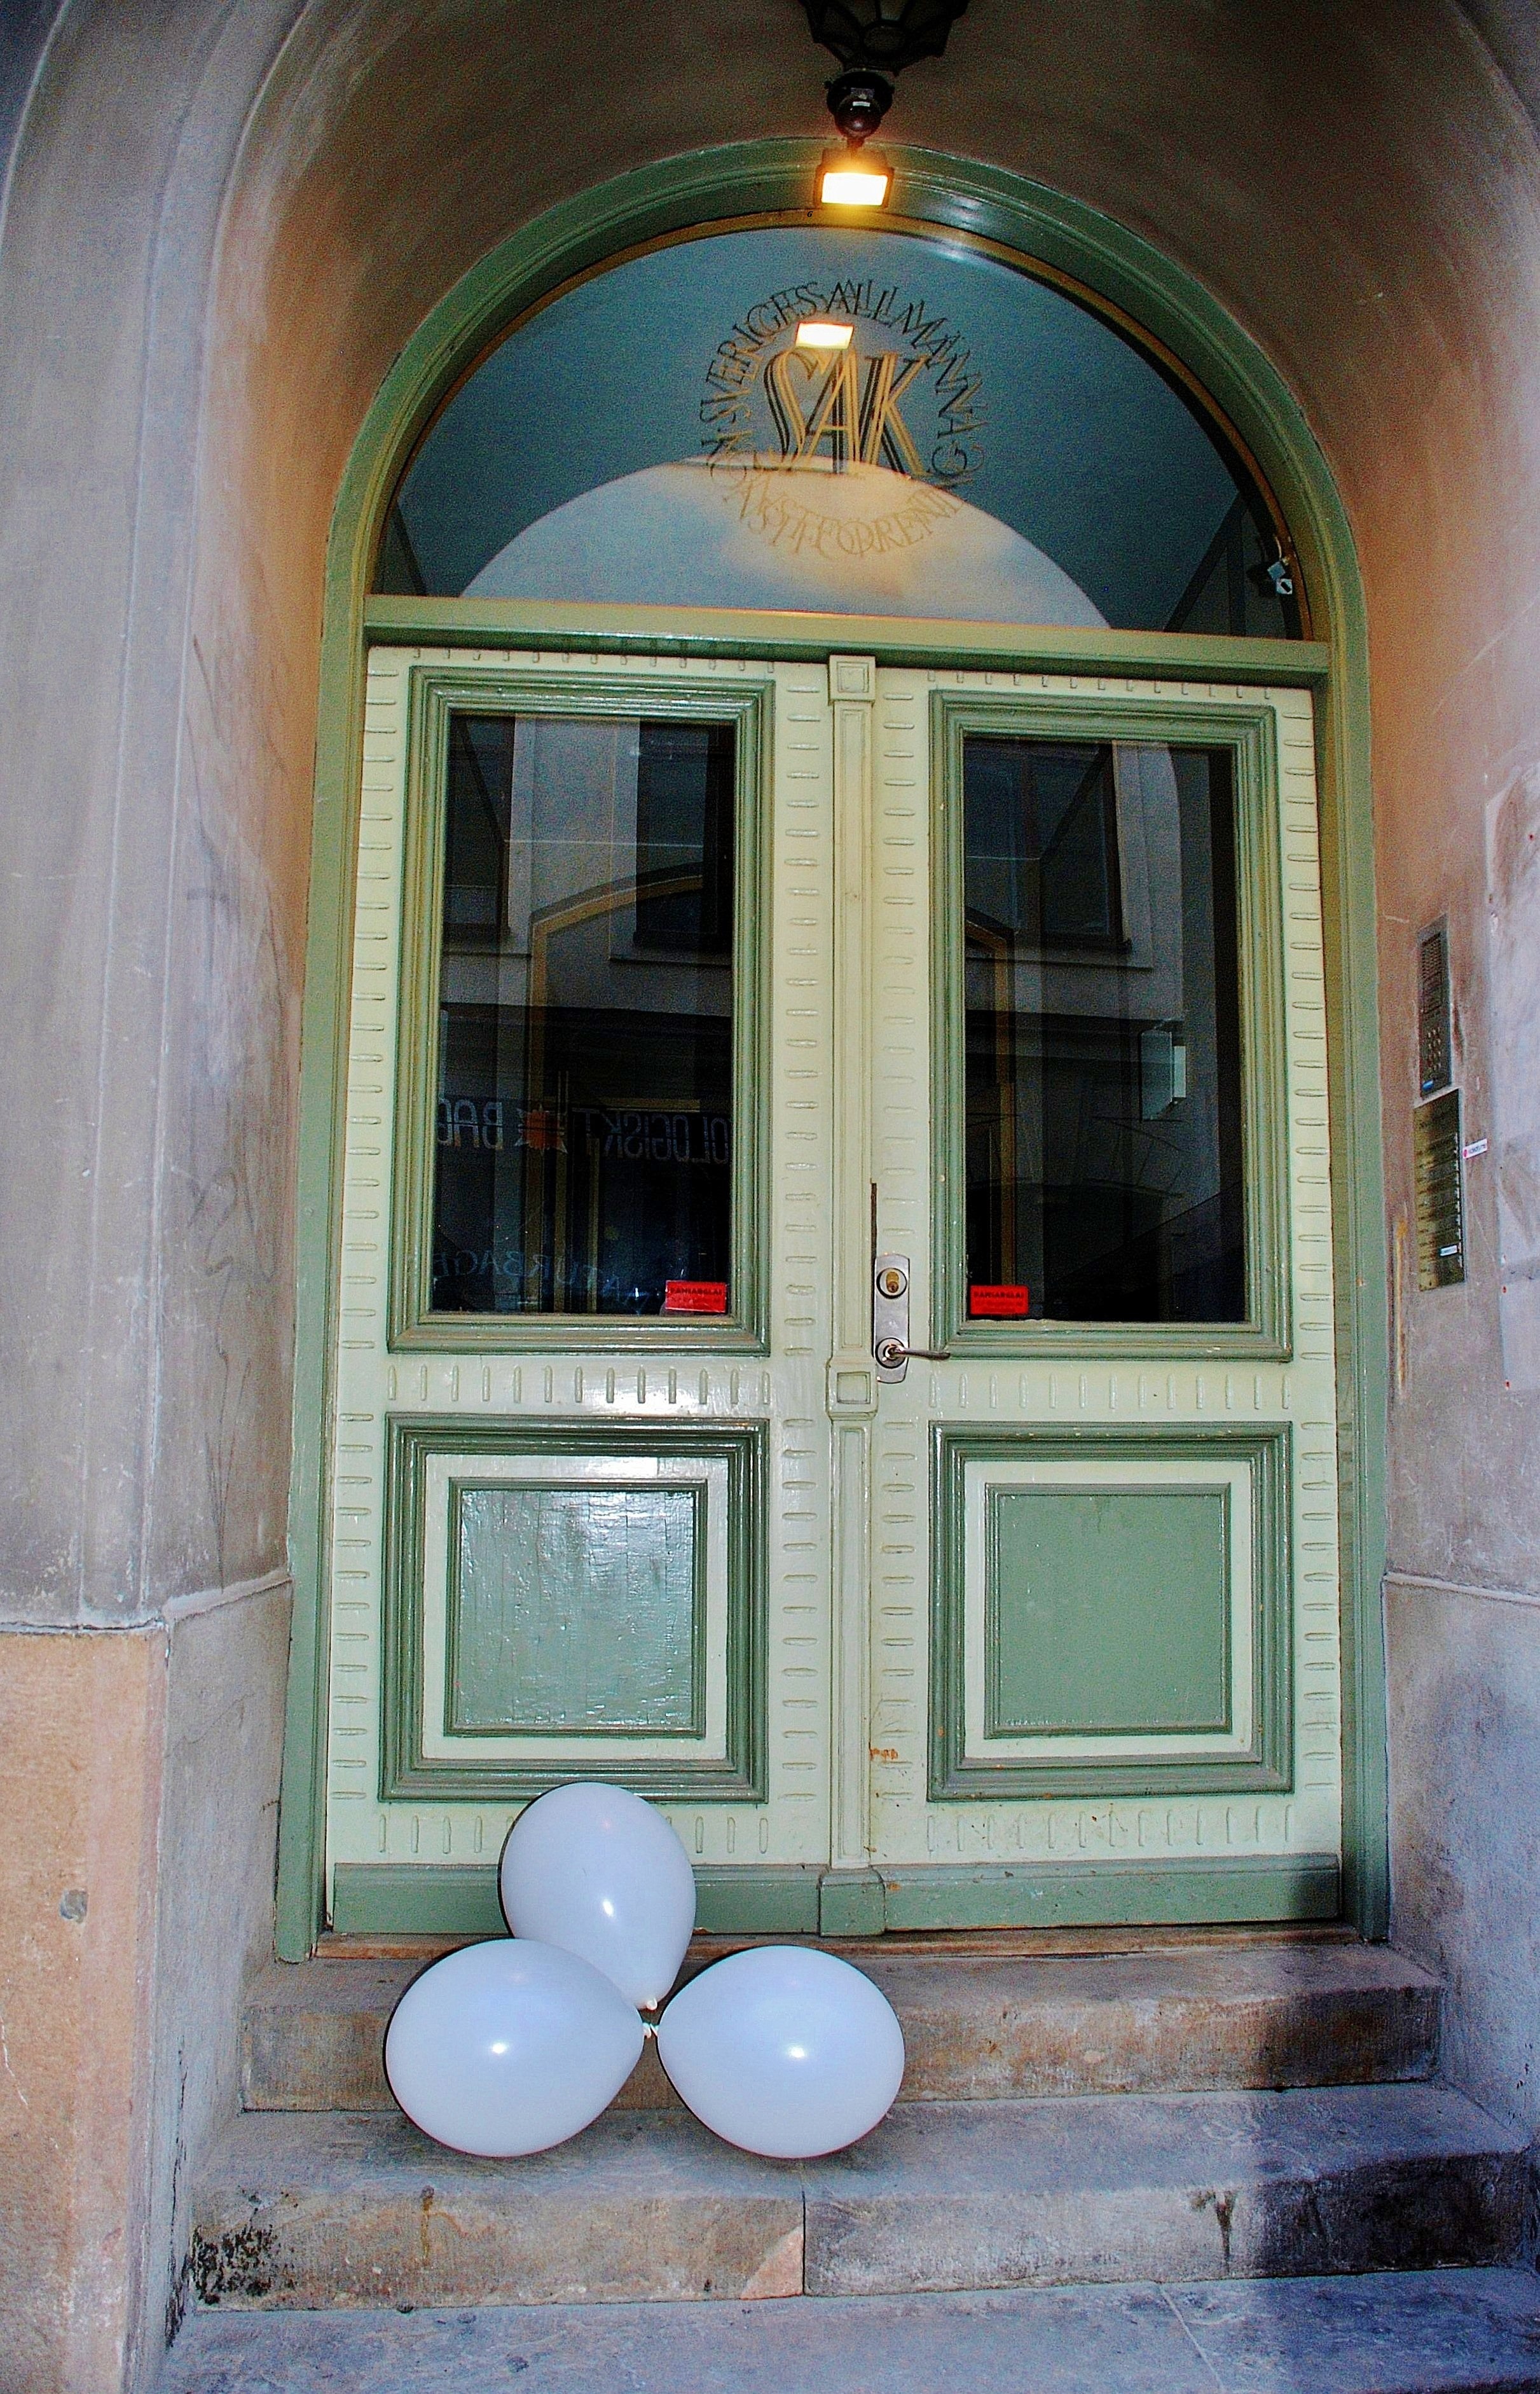
architecture, wood, white, mansion, house, window, building, home, porch, arch, entrance, color, park, blue, living room, lighting, door, interior design, doors, estate, old door, ballon, balon, balloon fiesta